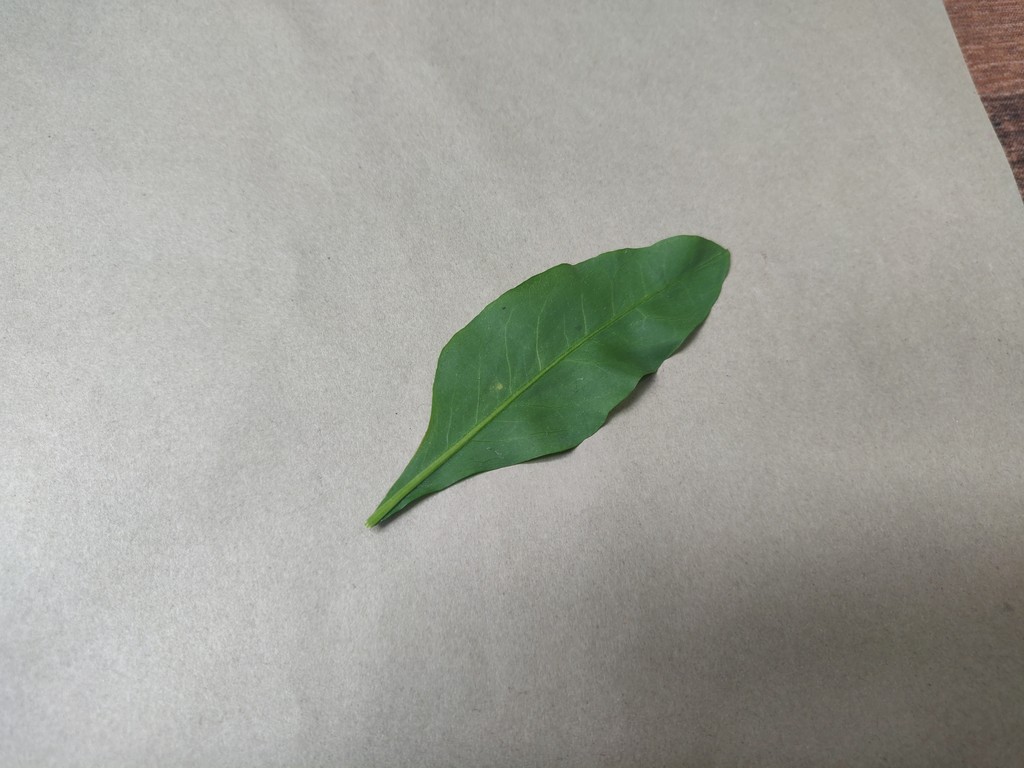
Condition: Healthy
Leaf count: single
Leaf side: back